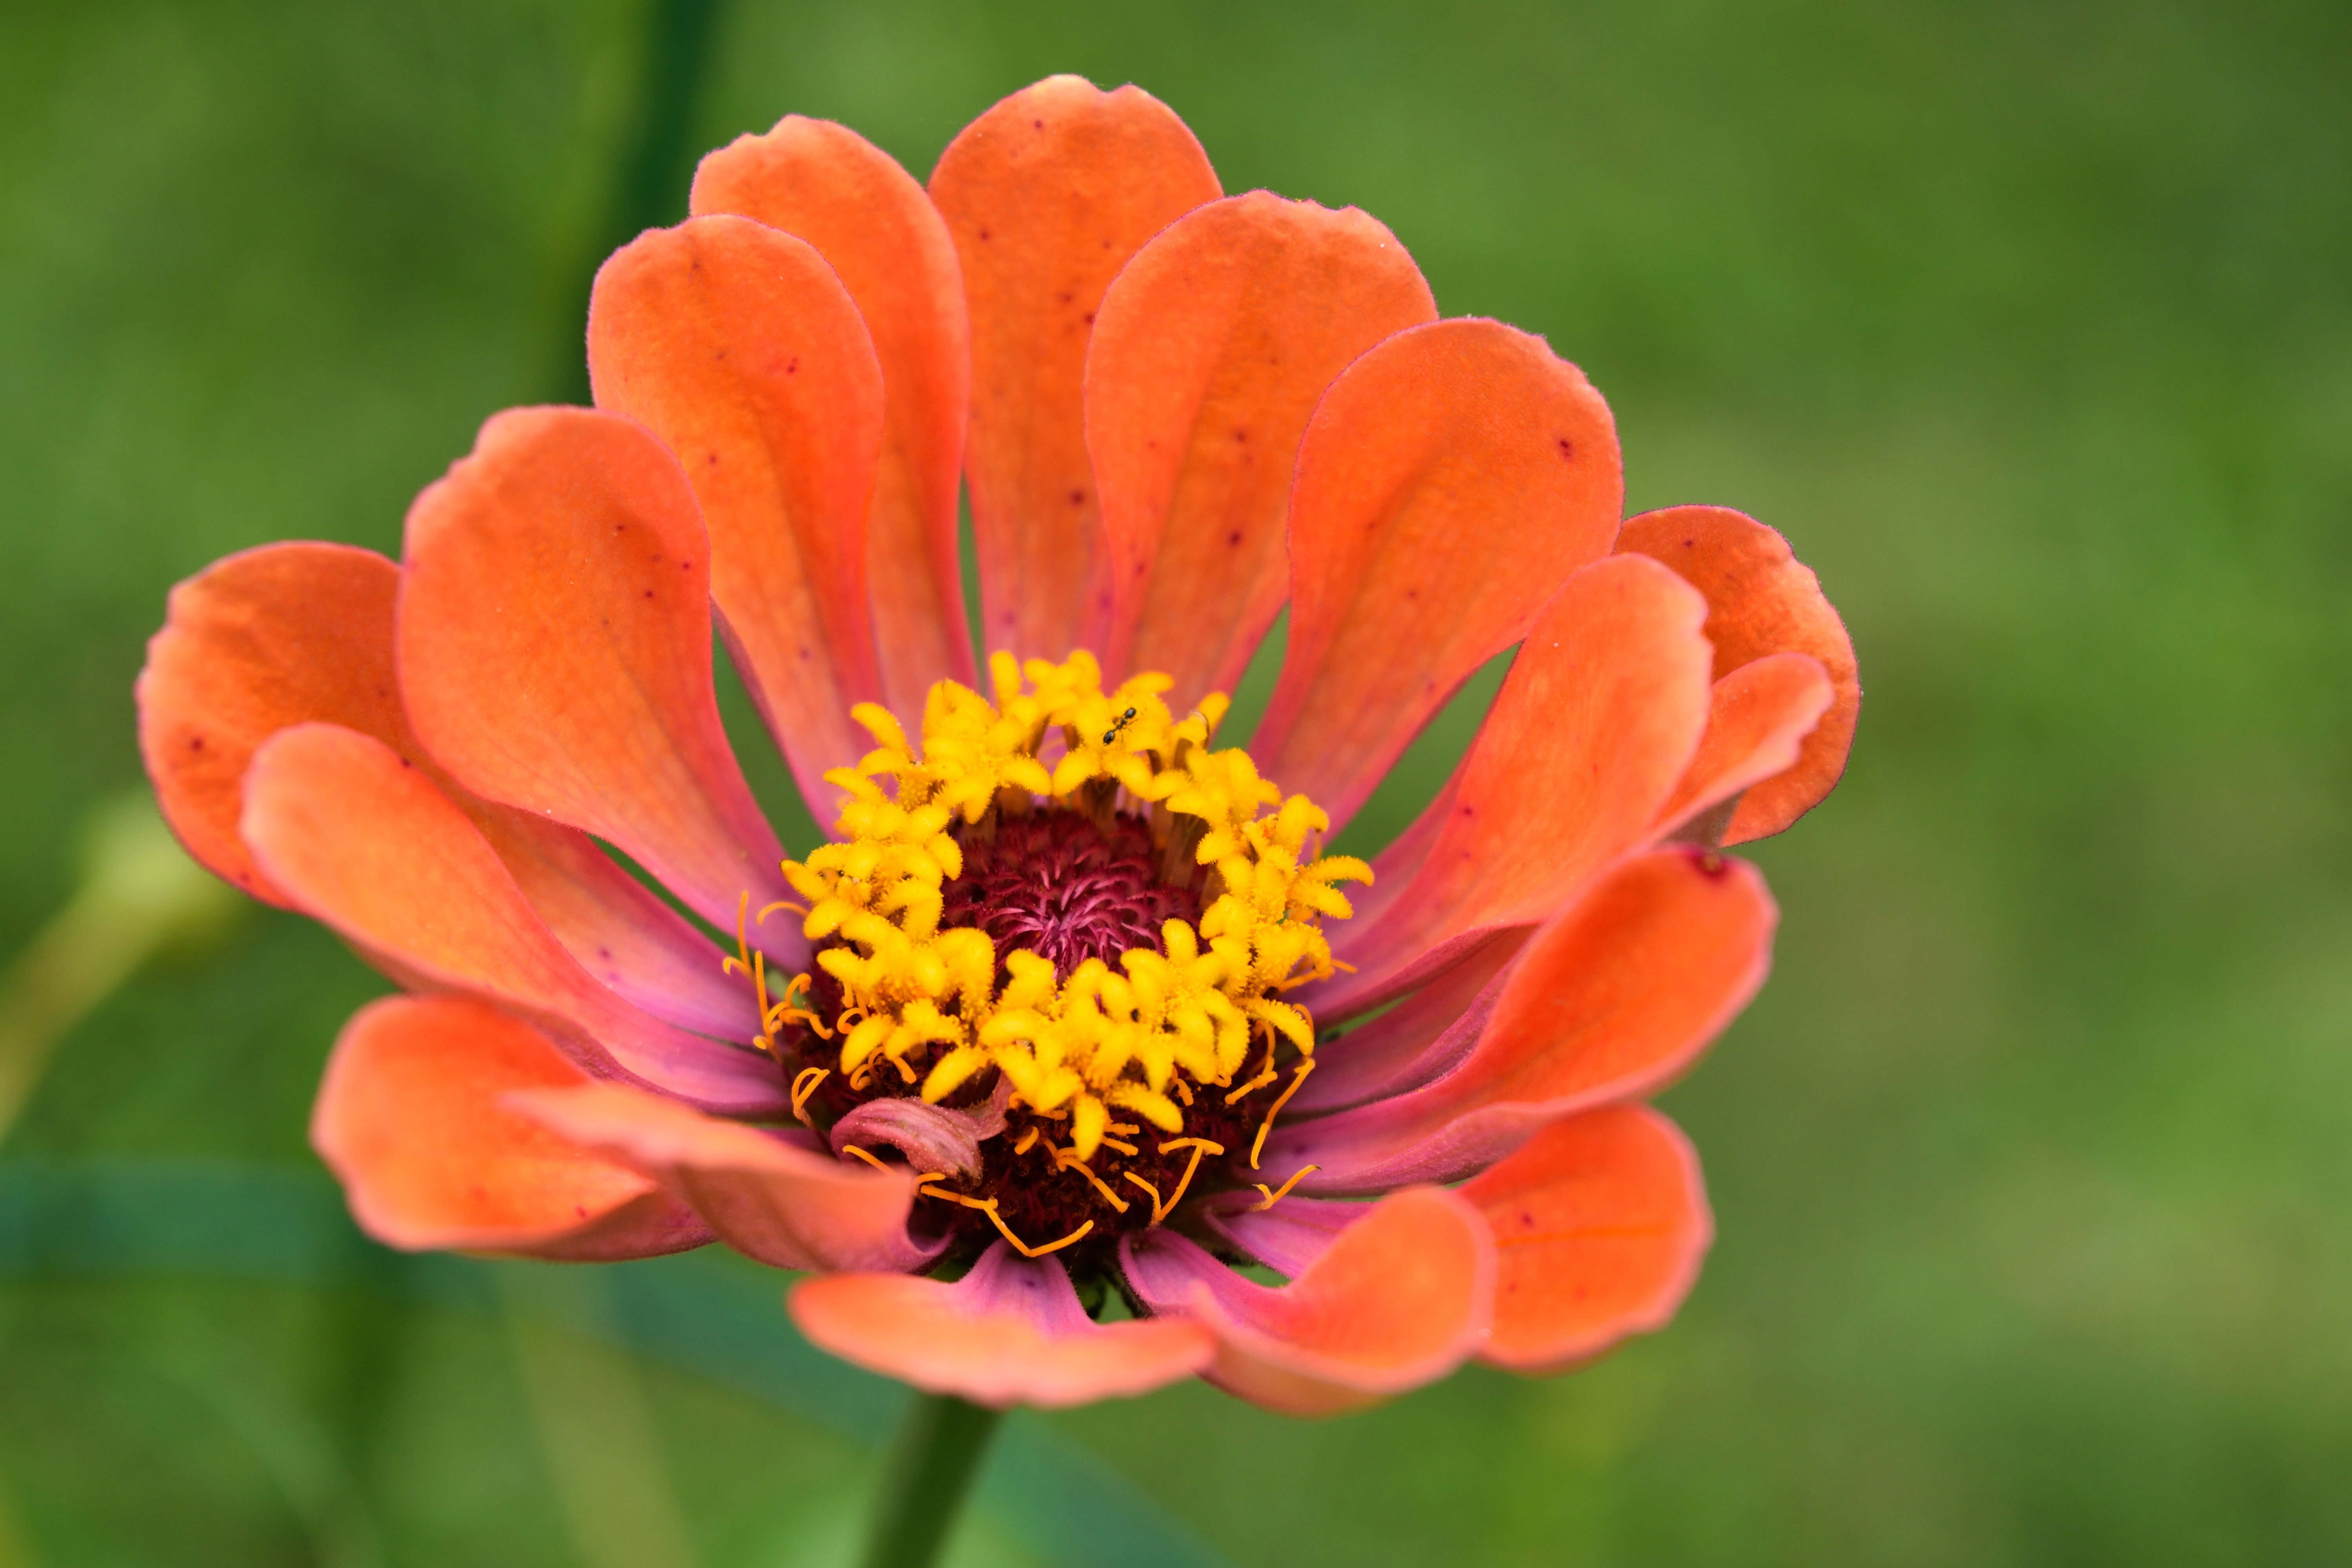
nature, plant, flower, petal, bloom, floral, orange, botany, yellow, garden, flora, wildflower, close up, bright, nectar, zinnia, macro photography, flowering plant, daisy family, annual plant, plant stem, land plant